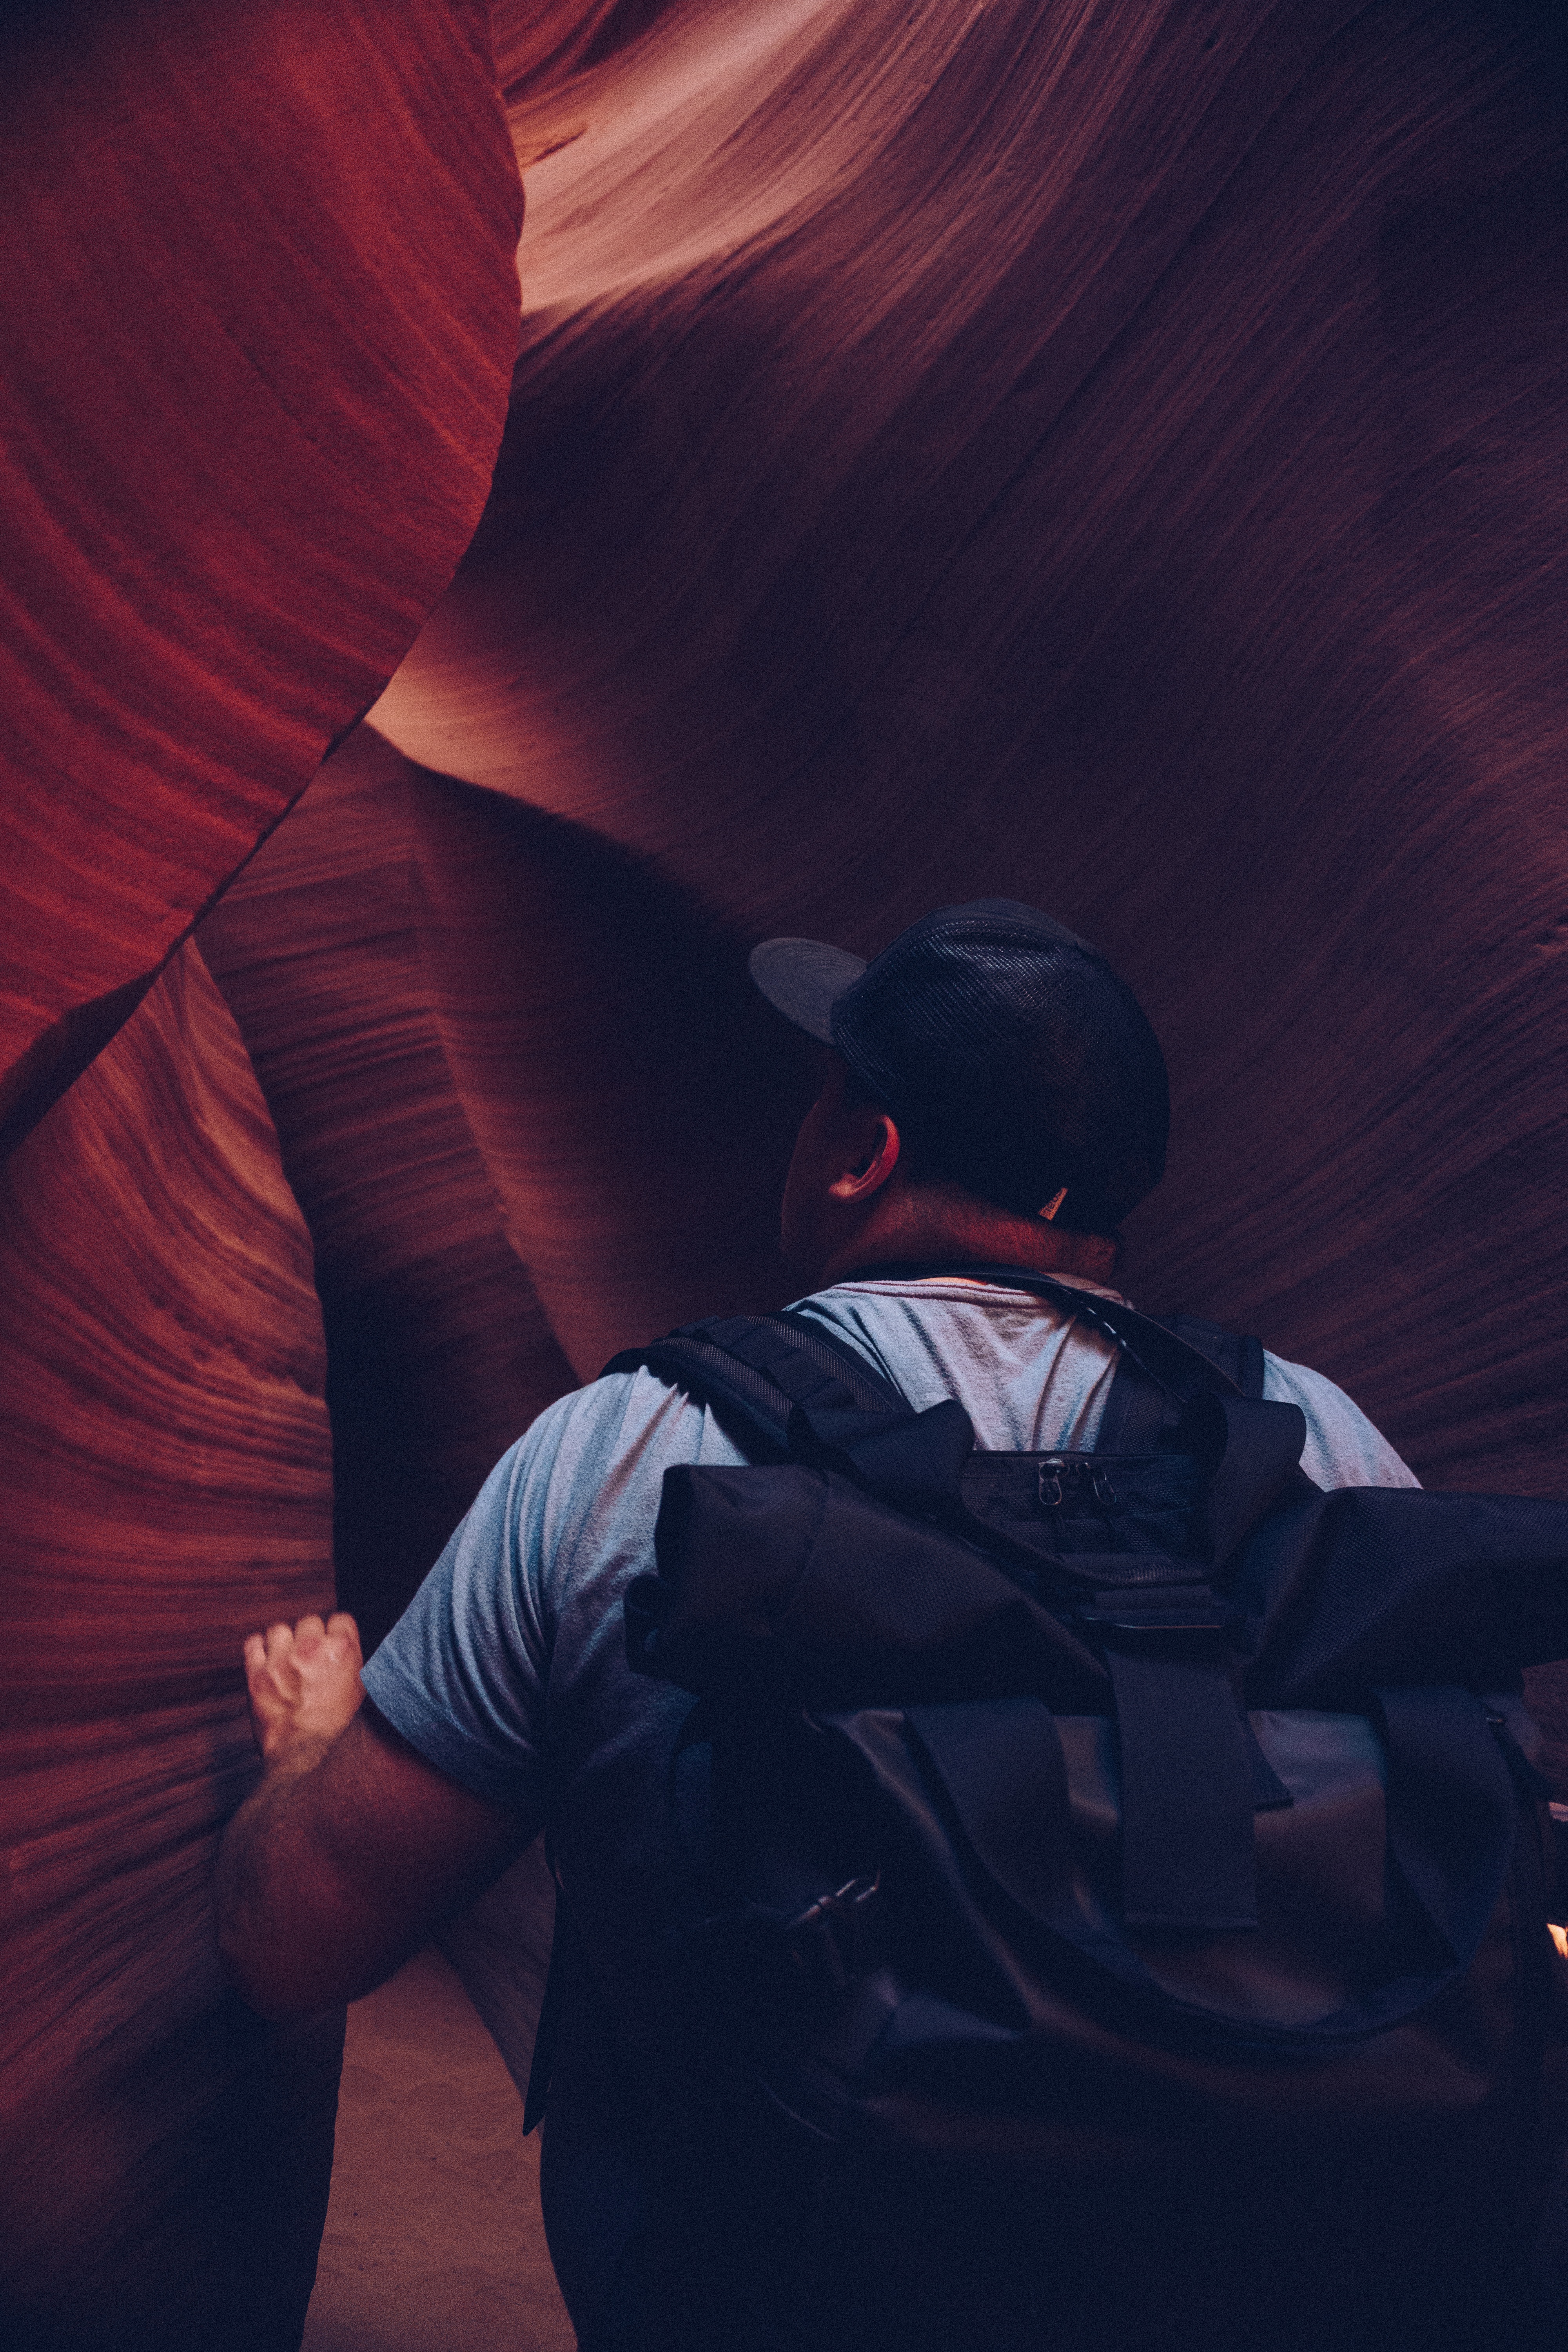
light, red, color, darkness, screenshot